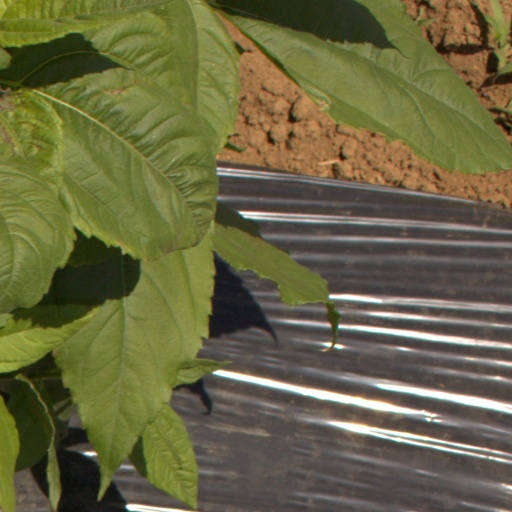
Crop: Jerusalem artichoke